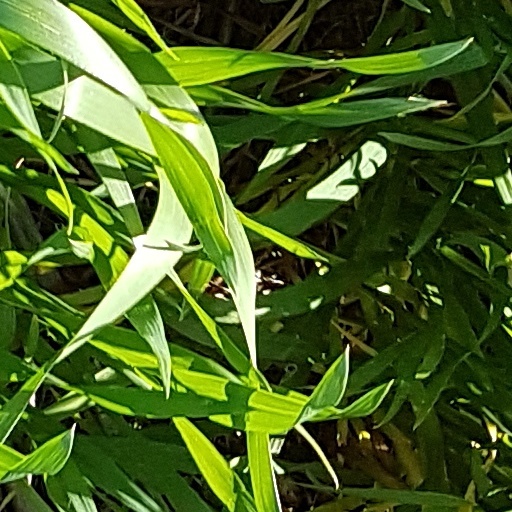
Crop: wheat